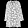
Label: Dress